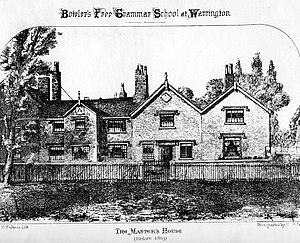
The Masters House